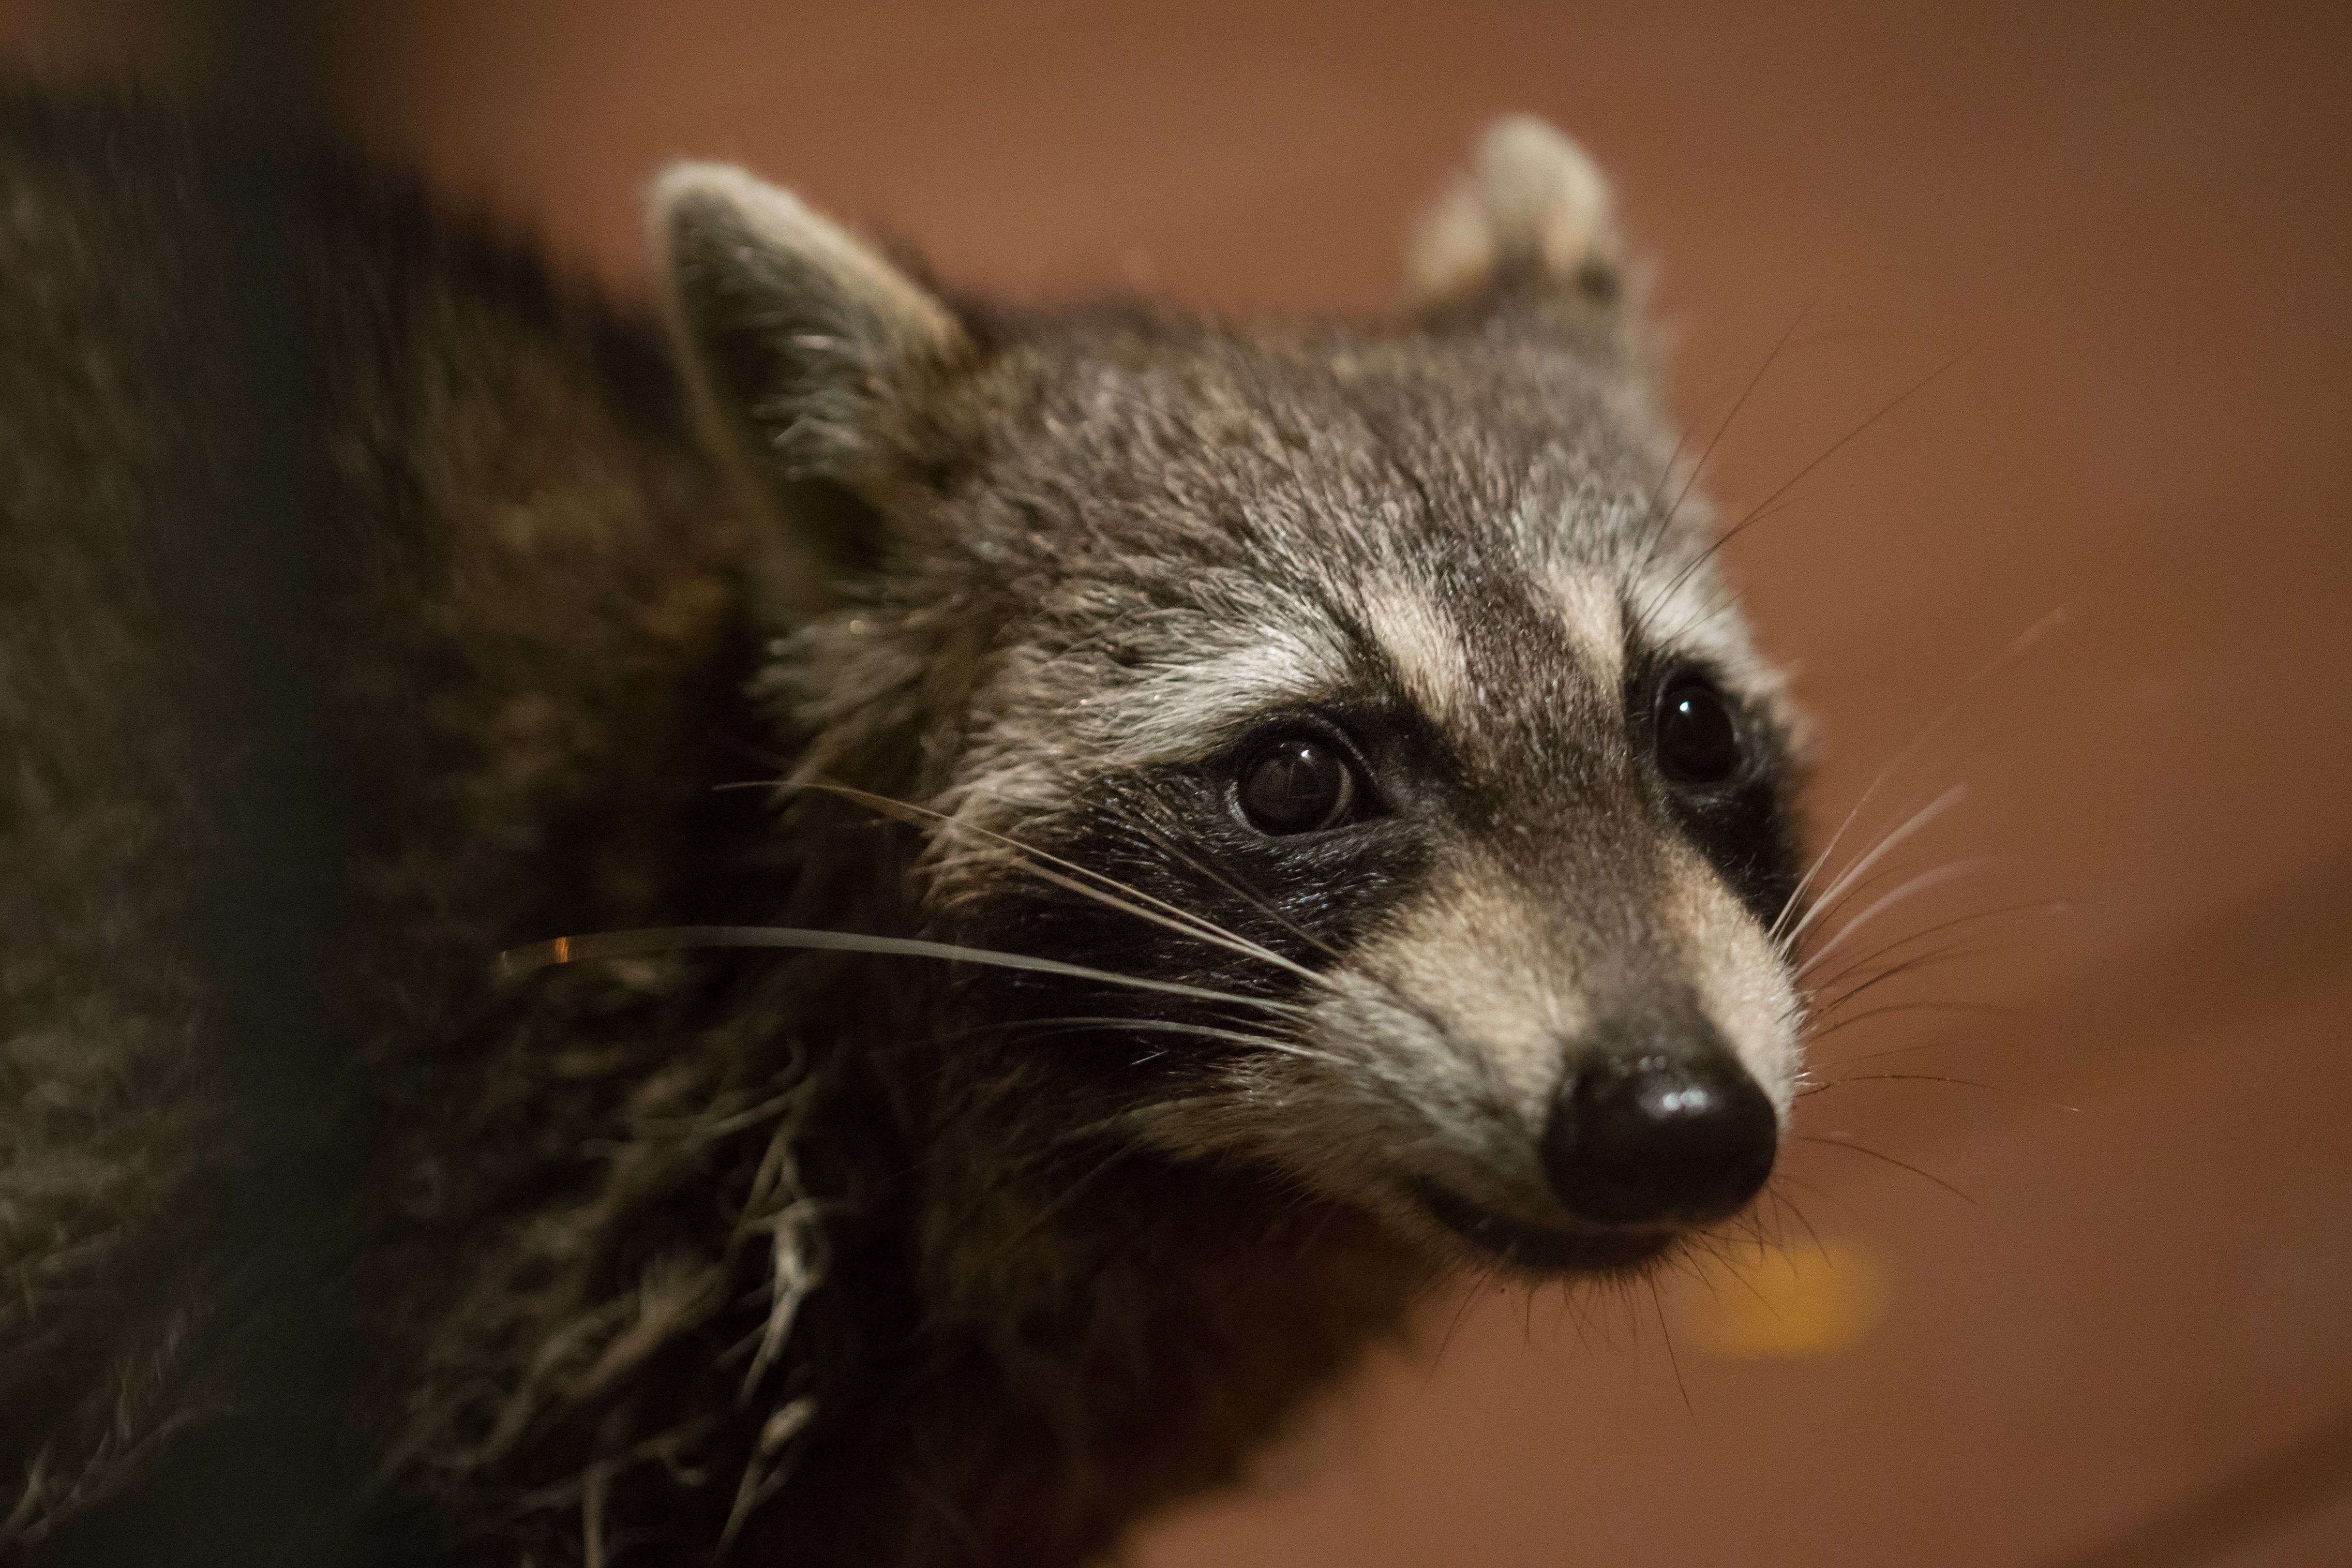
nature, animal, cute, wildlife, wild, fur, portrait, small, mammal, fauna, close up, face, whiskers, raccoon, cool, head, vertebrate, funny, adorable, procyon, procyonidae, virginia opossum, viverridae